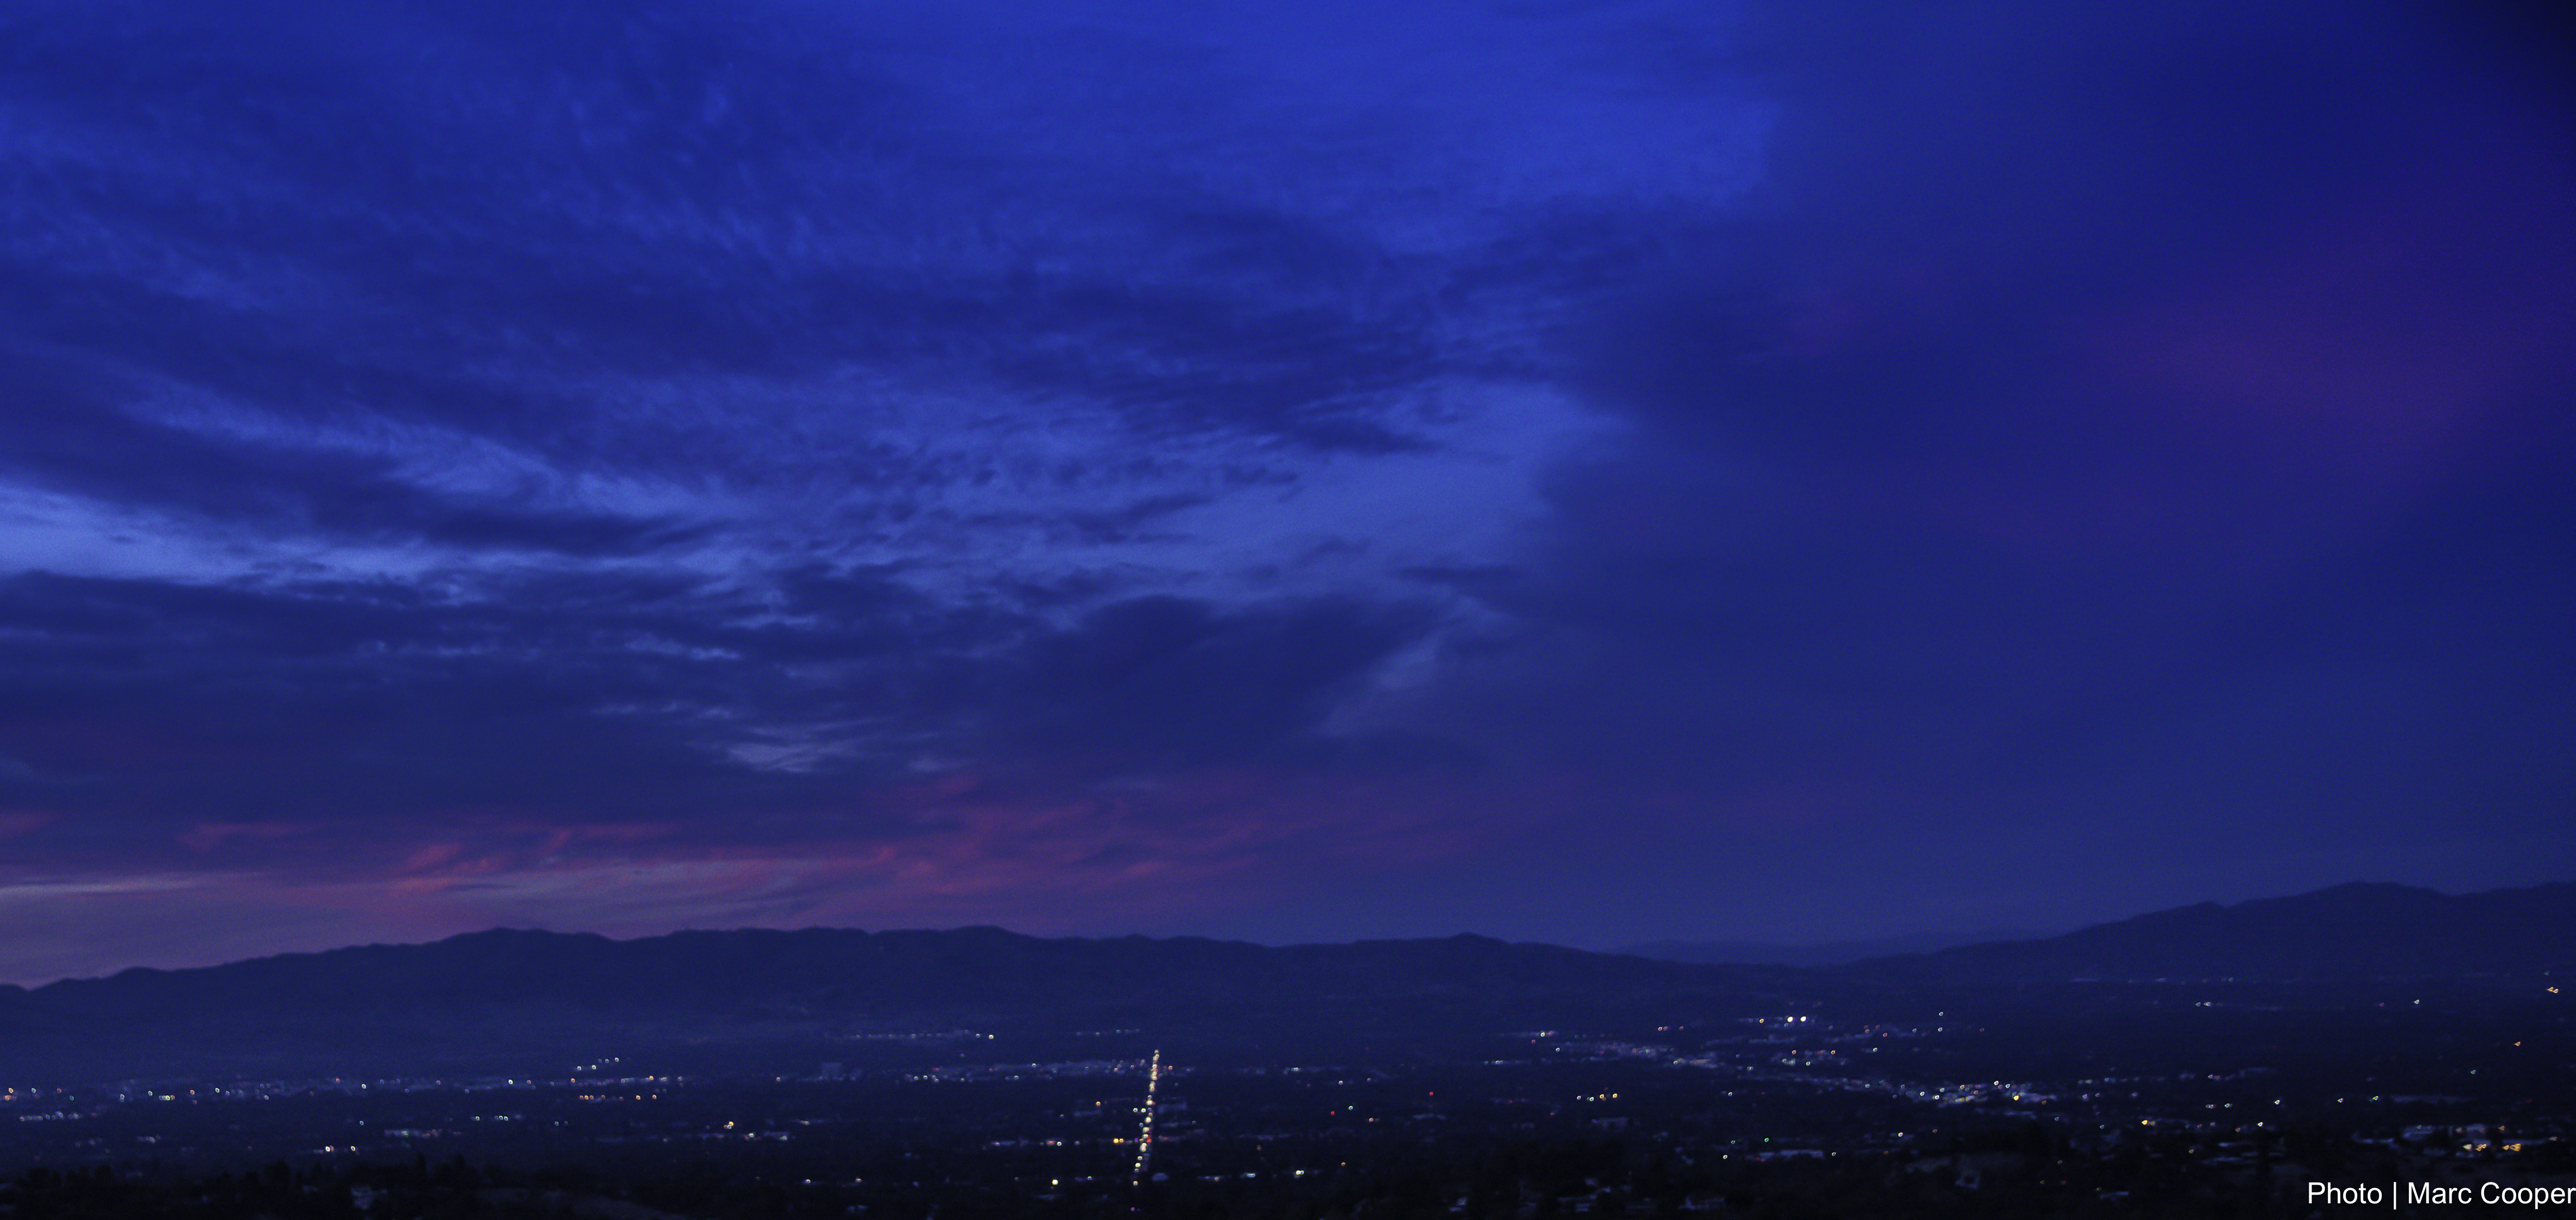
horizon, cloud, sky, night, dawn, atmosphere, dusk, evening, weather, darkness, sanfernandovalley, atmosphere of earth